David Wilson, Baron Wilson of Tillyorn

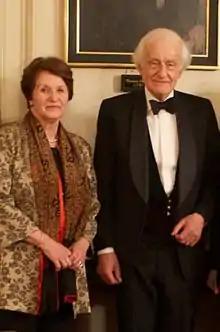
David and Natasha Wilson at Cambridge University, March 2013.

Wilson married Natasha Helen Mary Alexander, daughter of Bernard Gustav Alexander, in 1967 and they have two sons, Peter and Andrew.